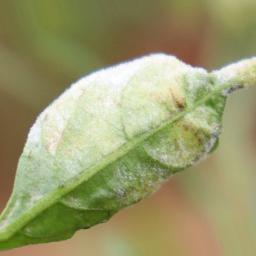
Label: powdery mildew